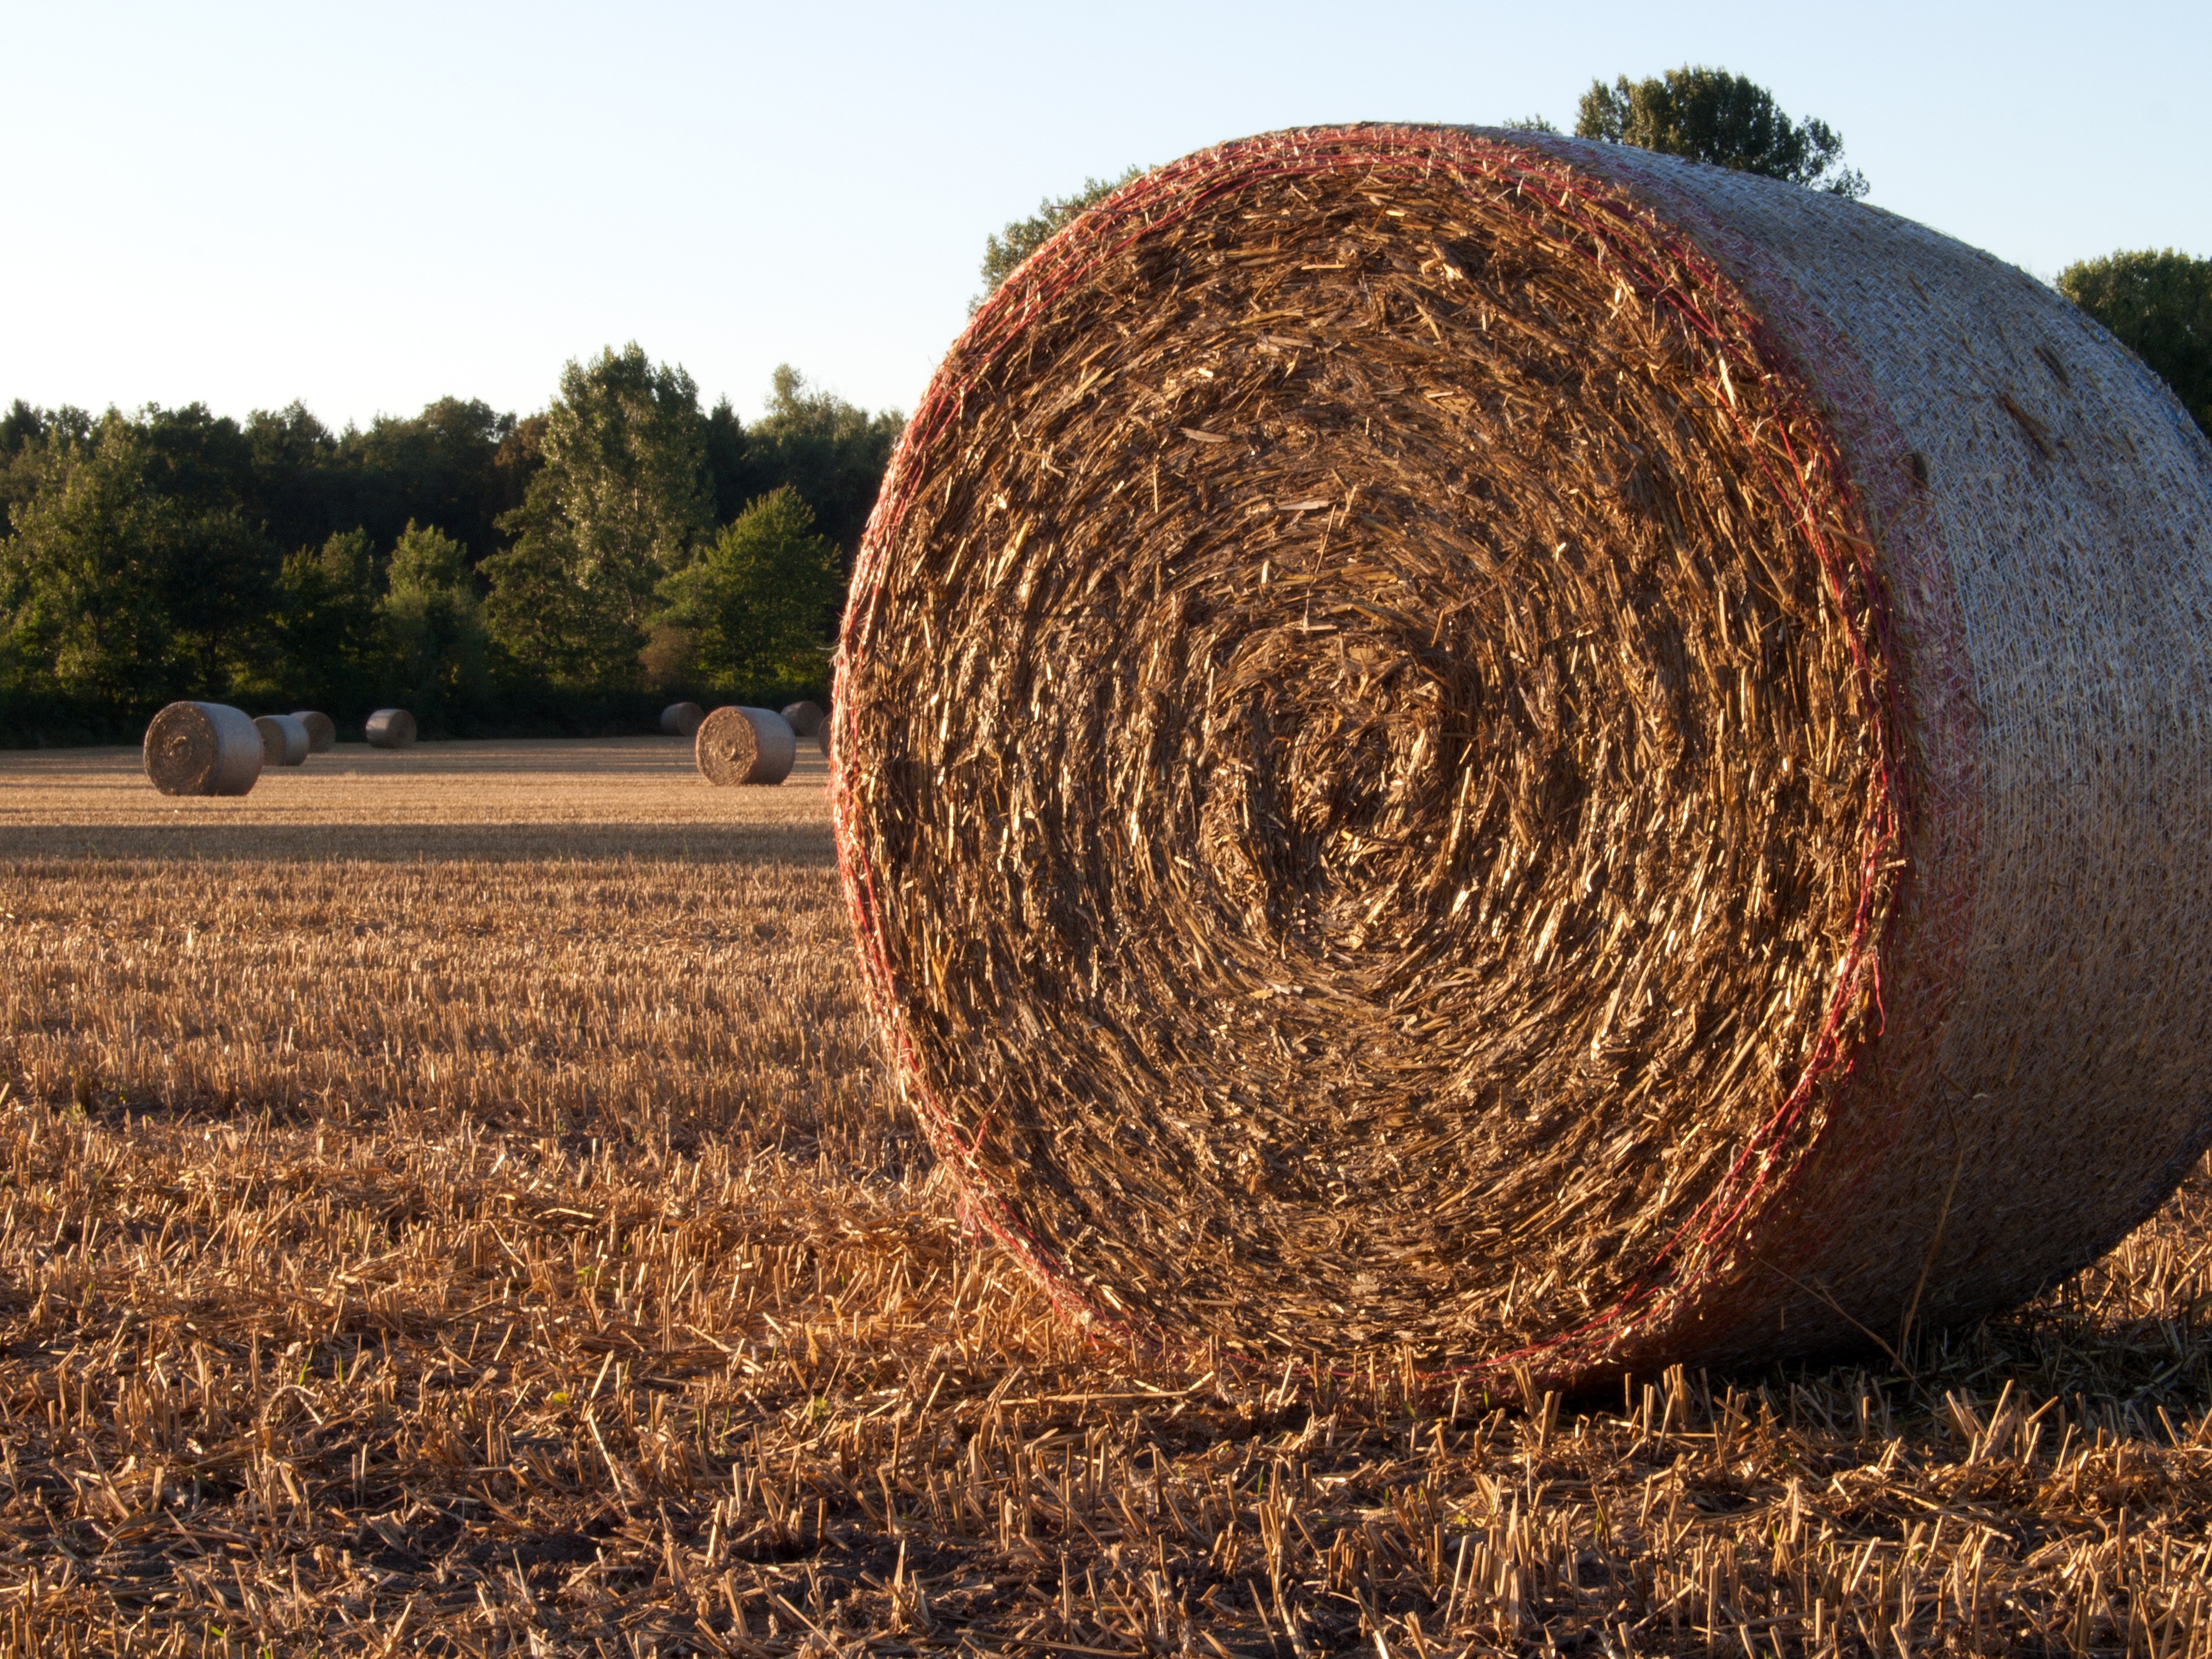
nature, plant, hay, field, harvest, crop, soil, agriculture, straw, cereals, idyll, arable, straw bales, rural area, field crops, man made object, grass family